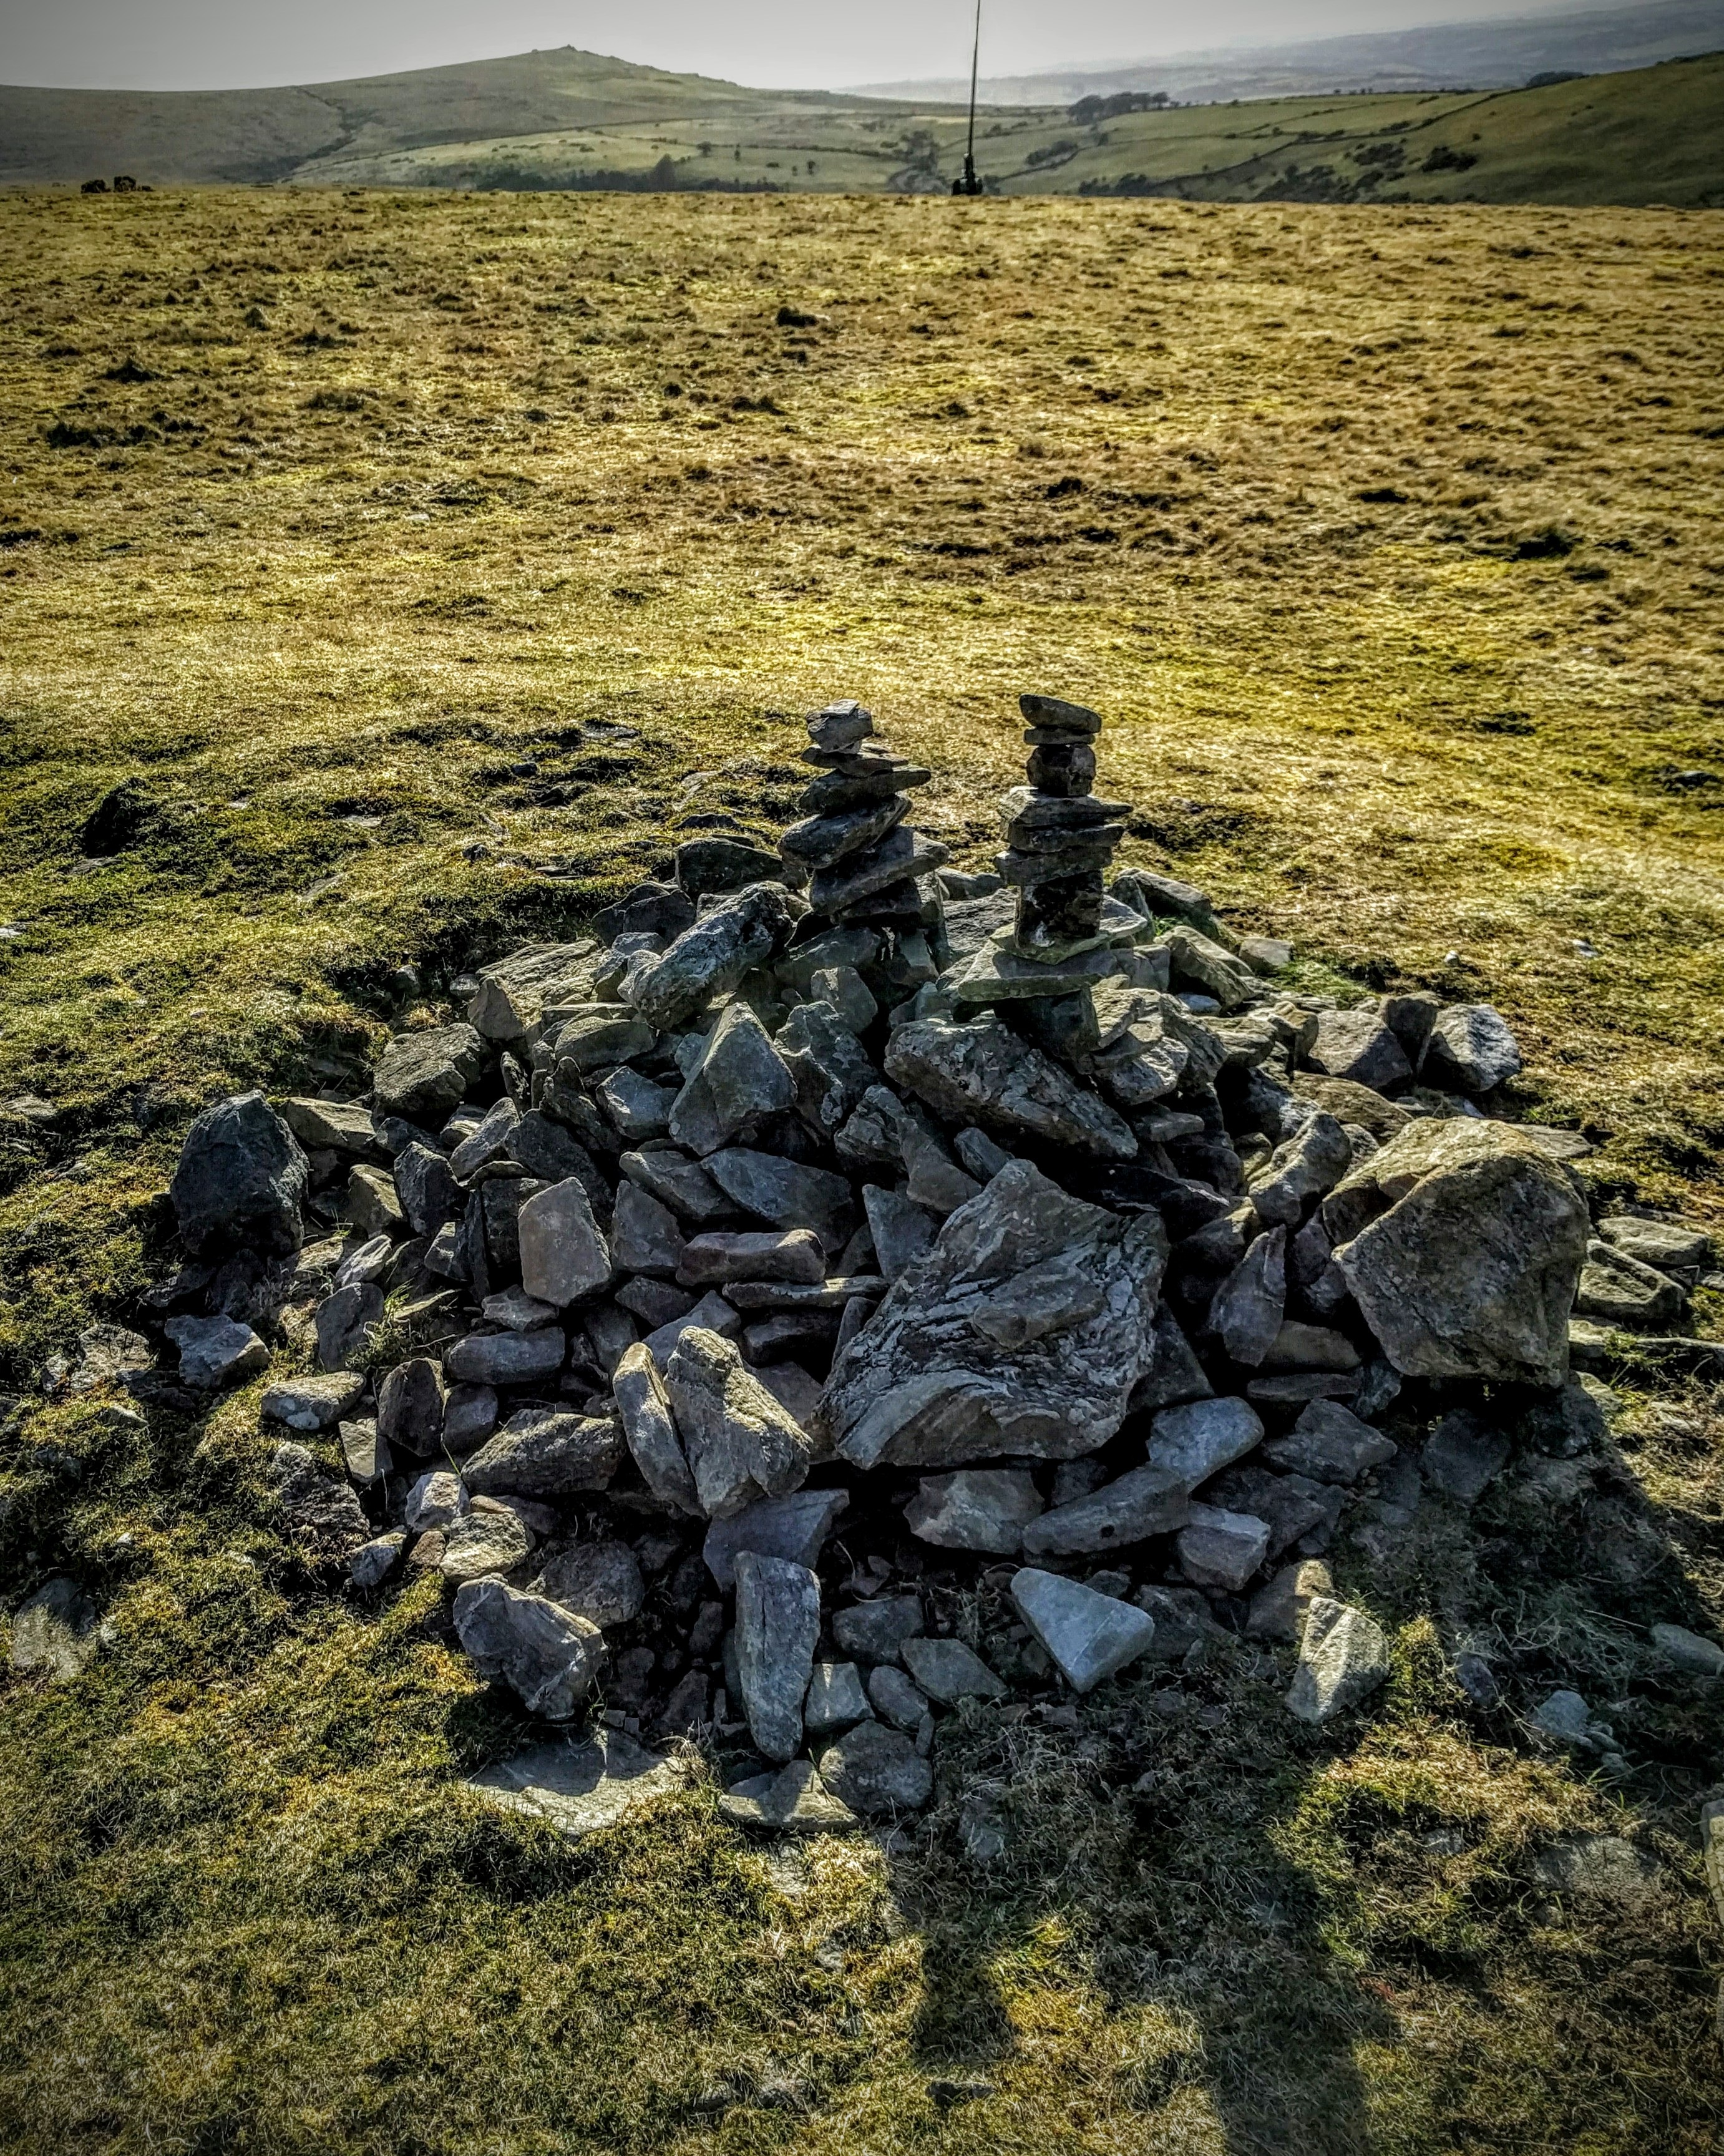
landscape, sea, coast, tree, rock, wilderness, mountain, soil, terrain, material, moors, stones, geology, granite, habitat, moorland, cornwall, tor, rural area, natural environment